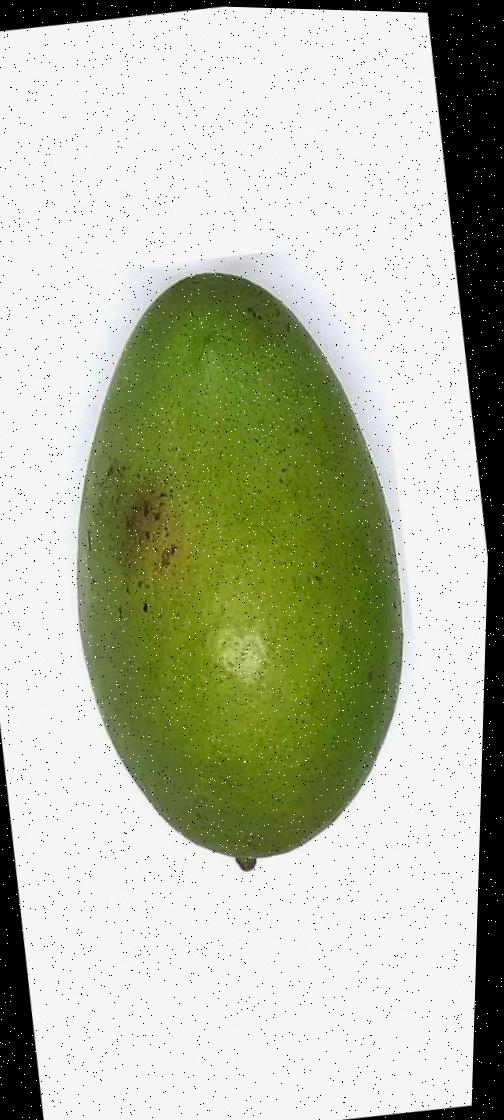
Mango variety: Rupali